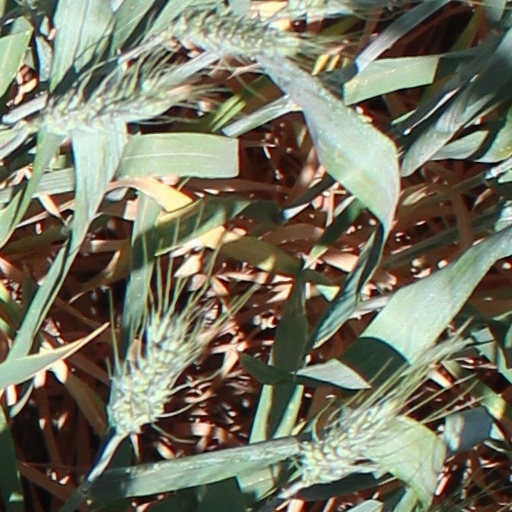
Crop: wheat